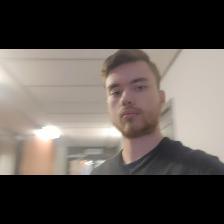
Label: Human